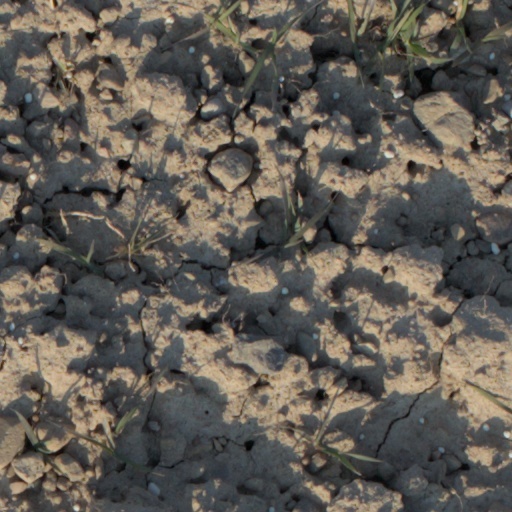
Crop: wheat